M. C. Escher

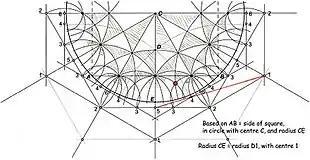
Doris Schattschneider's reconstruction of the diagram of hyperbolic tiling sent by Escher to the mathematician Donald Coxeter

In 1954 the International Congress of Mathematicians met in Amsterdam, and N. G. de Bruin organised a display of Escher's work at the Stedelijk Museum for the participants. Both Roger Penrose and H. S. M. Coxeter were deeply impressed with Escher's intuitive grasp of mathematics. Inspired by "Relativity", Penrose devised his tribar, and his father, Lionel Penrose, devised an endless staircase. Roger Penrose sent sketches of both objects to Escher, and the cycle of invention was closed when Escher then created the perpetual motion machine of "Waterfall" and the endless march of the monk-figures of "Ascending and Descending".